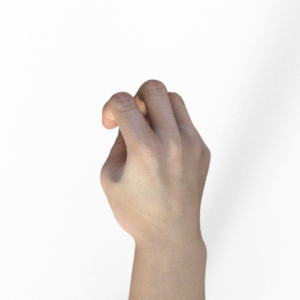
Label: rock